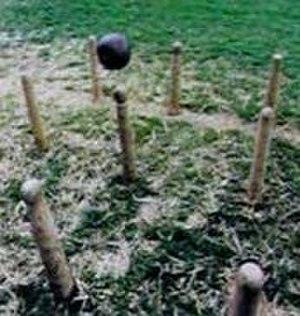
Quilles de Pomeuleuc
Le jeu de quilles de Pomeleuc est un jeu de quilles pratiqué dans le hameau de Pomeleuc, dans la commune de Lanouée, dans le Morbihan.
Les jeux traditionnels de Bretagne sont des jeux sportifs de tradition culturelle qui avaient pour but d'affirmer la force, la puissance, la résistance ou l'adresse des protagonistes. Certains jeux sont attestés depuis le Moyen Âge, d'autres ont disparu et tentent de renaître. Ils opposaient des paroisses entre elles ou des corporations. Les pardons étaient l'occasion de se valoriser et attiraient les compétiteurs. Comme généralement en Europe, la plupart des participants étaient des hommes.